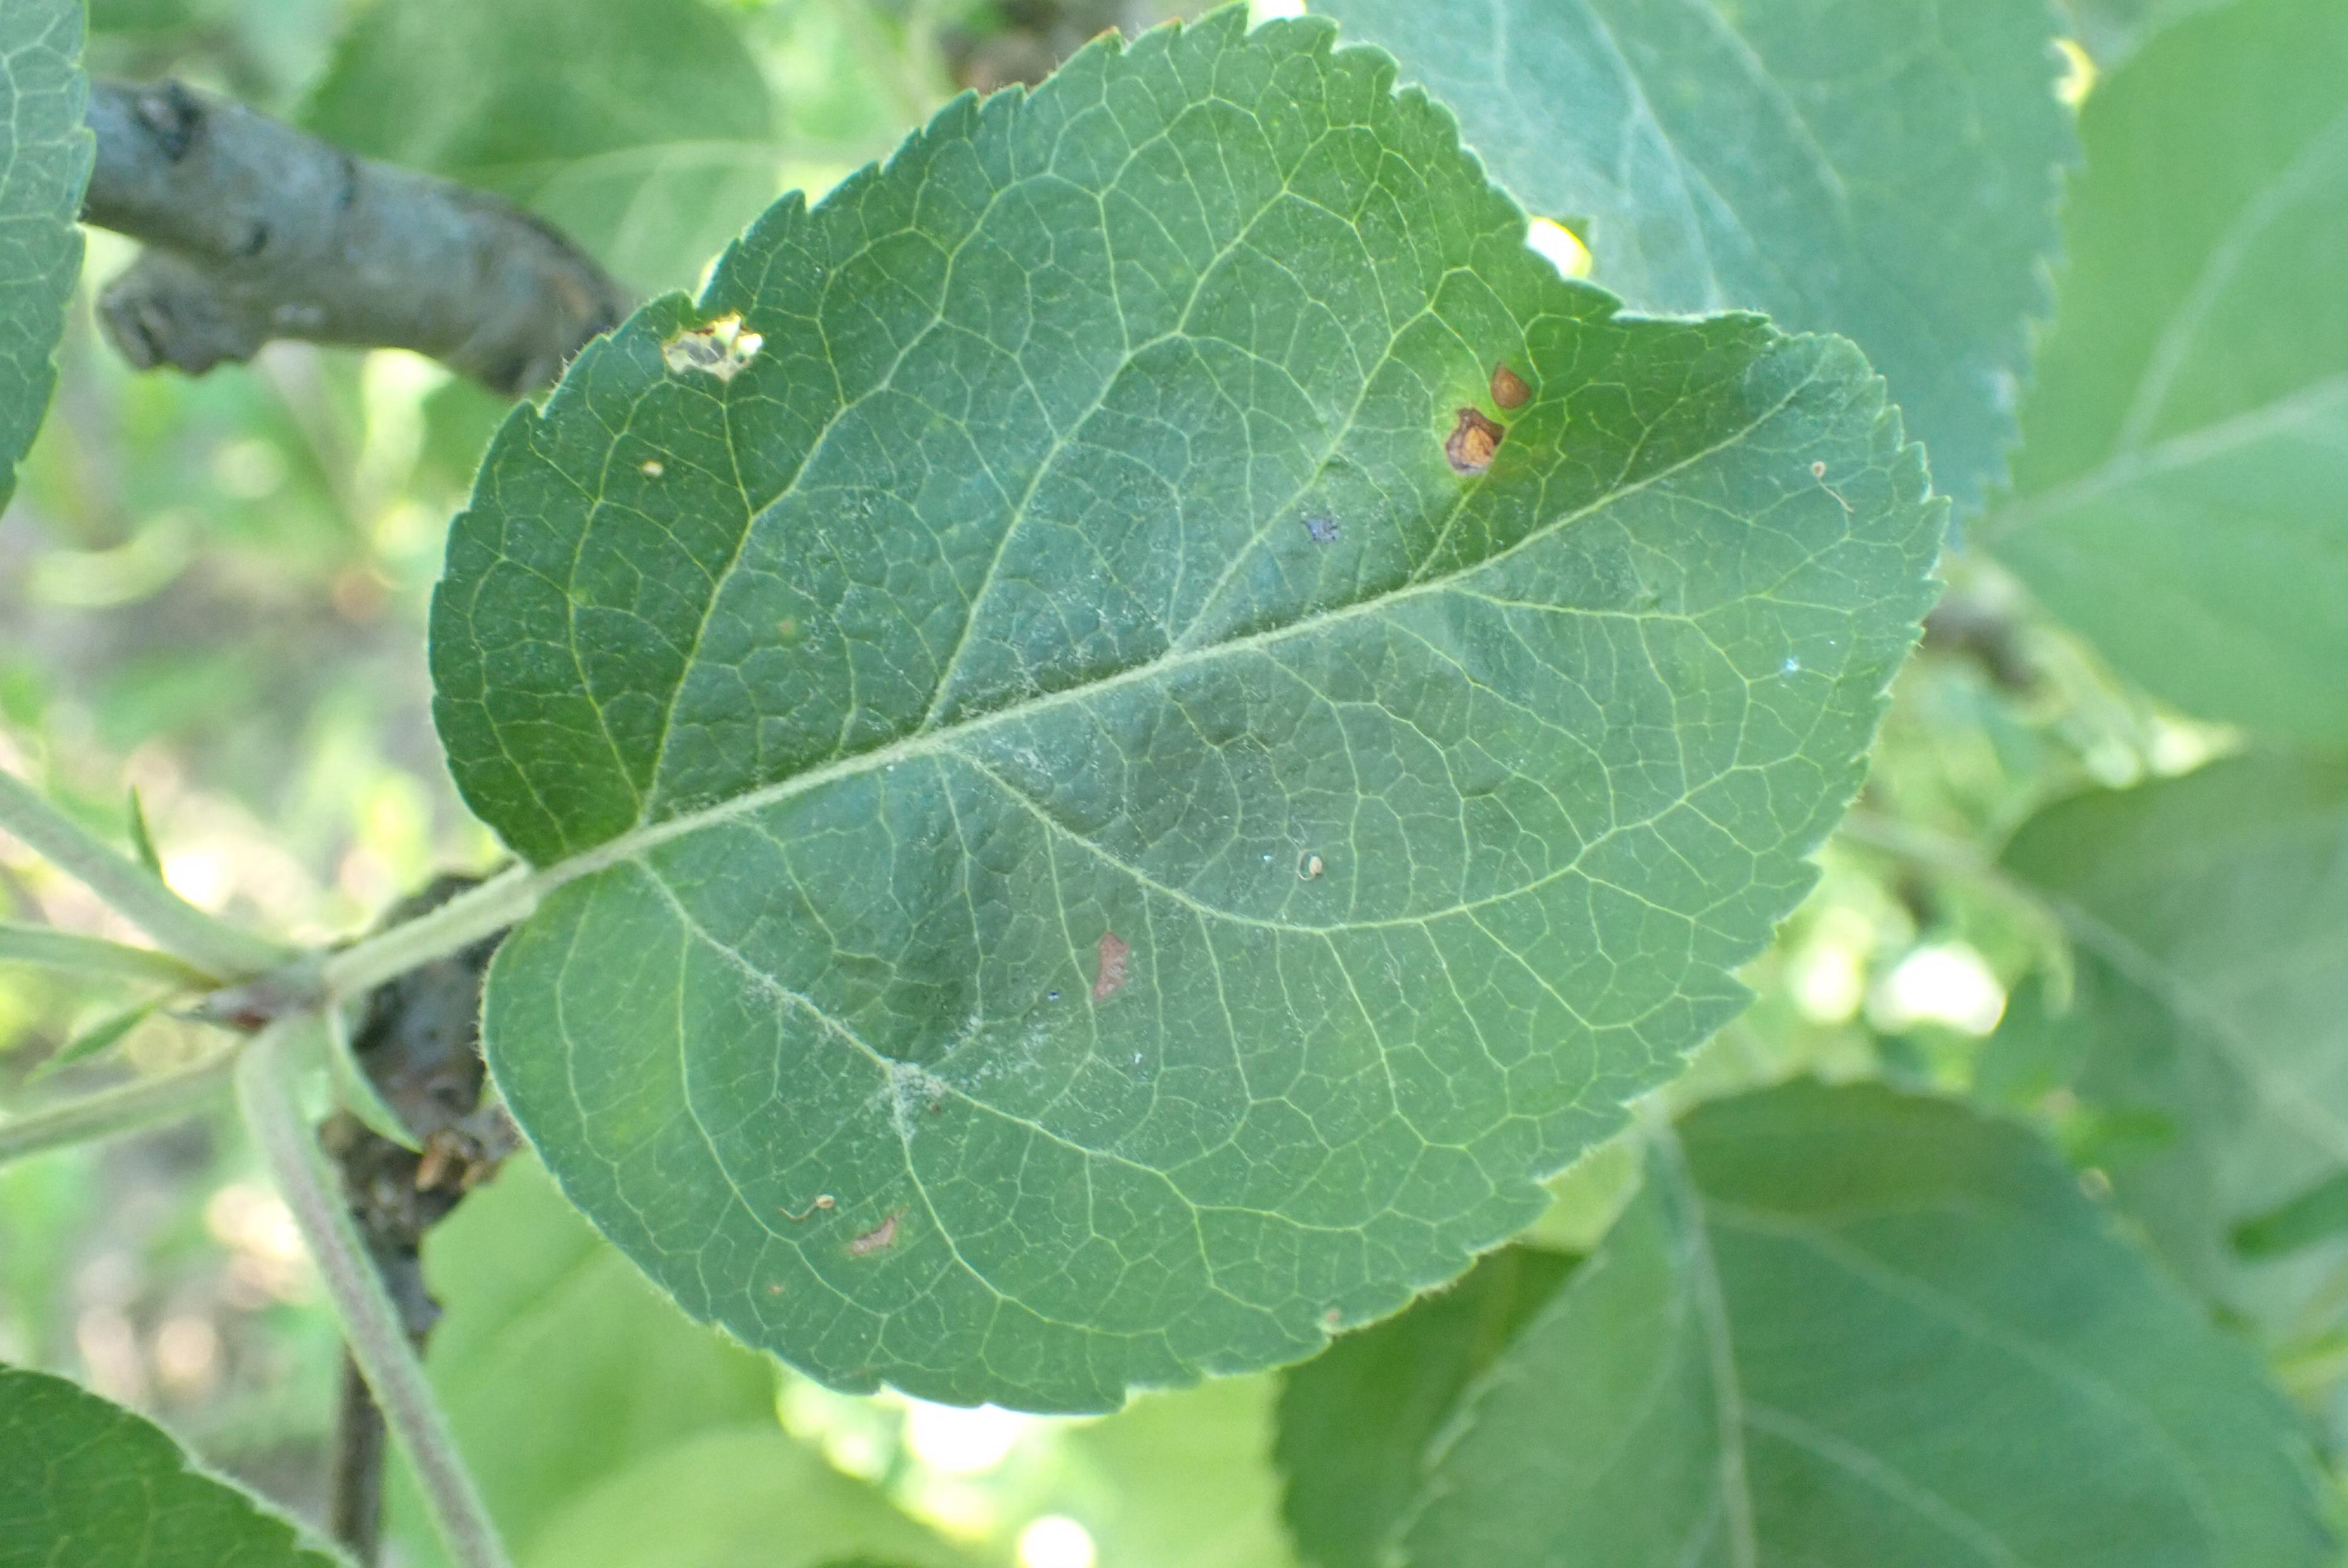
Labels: scab, frog_eye_leaf_spot, complex